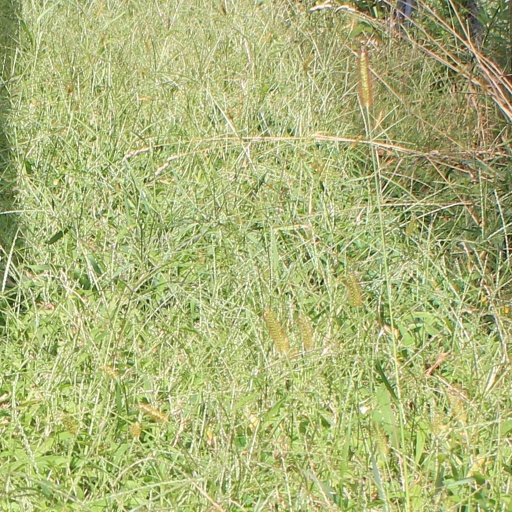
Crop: grape